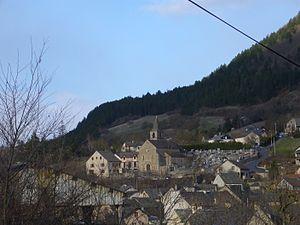
Barjac est une commune française, située dans le département de la Lozère en région Occitanie. Ses habitants sont appelés les Barjacois.